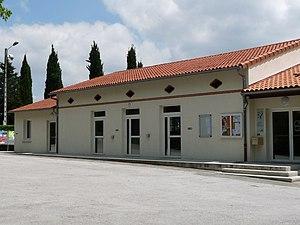
Salle des fêtes, Vendine, Haute-Garonne, France
Vendine est une commune française située dans le département de la Haute-Garonne, en région Occitanie.